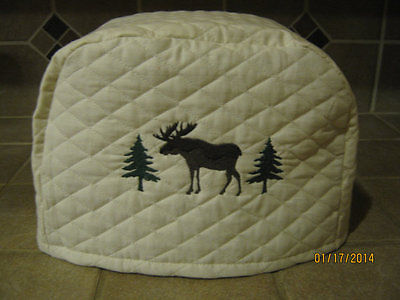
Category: toaster